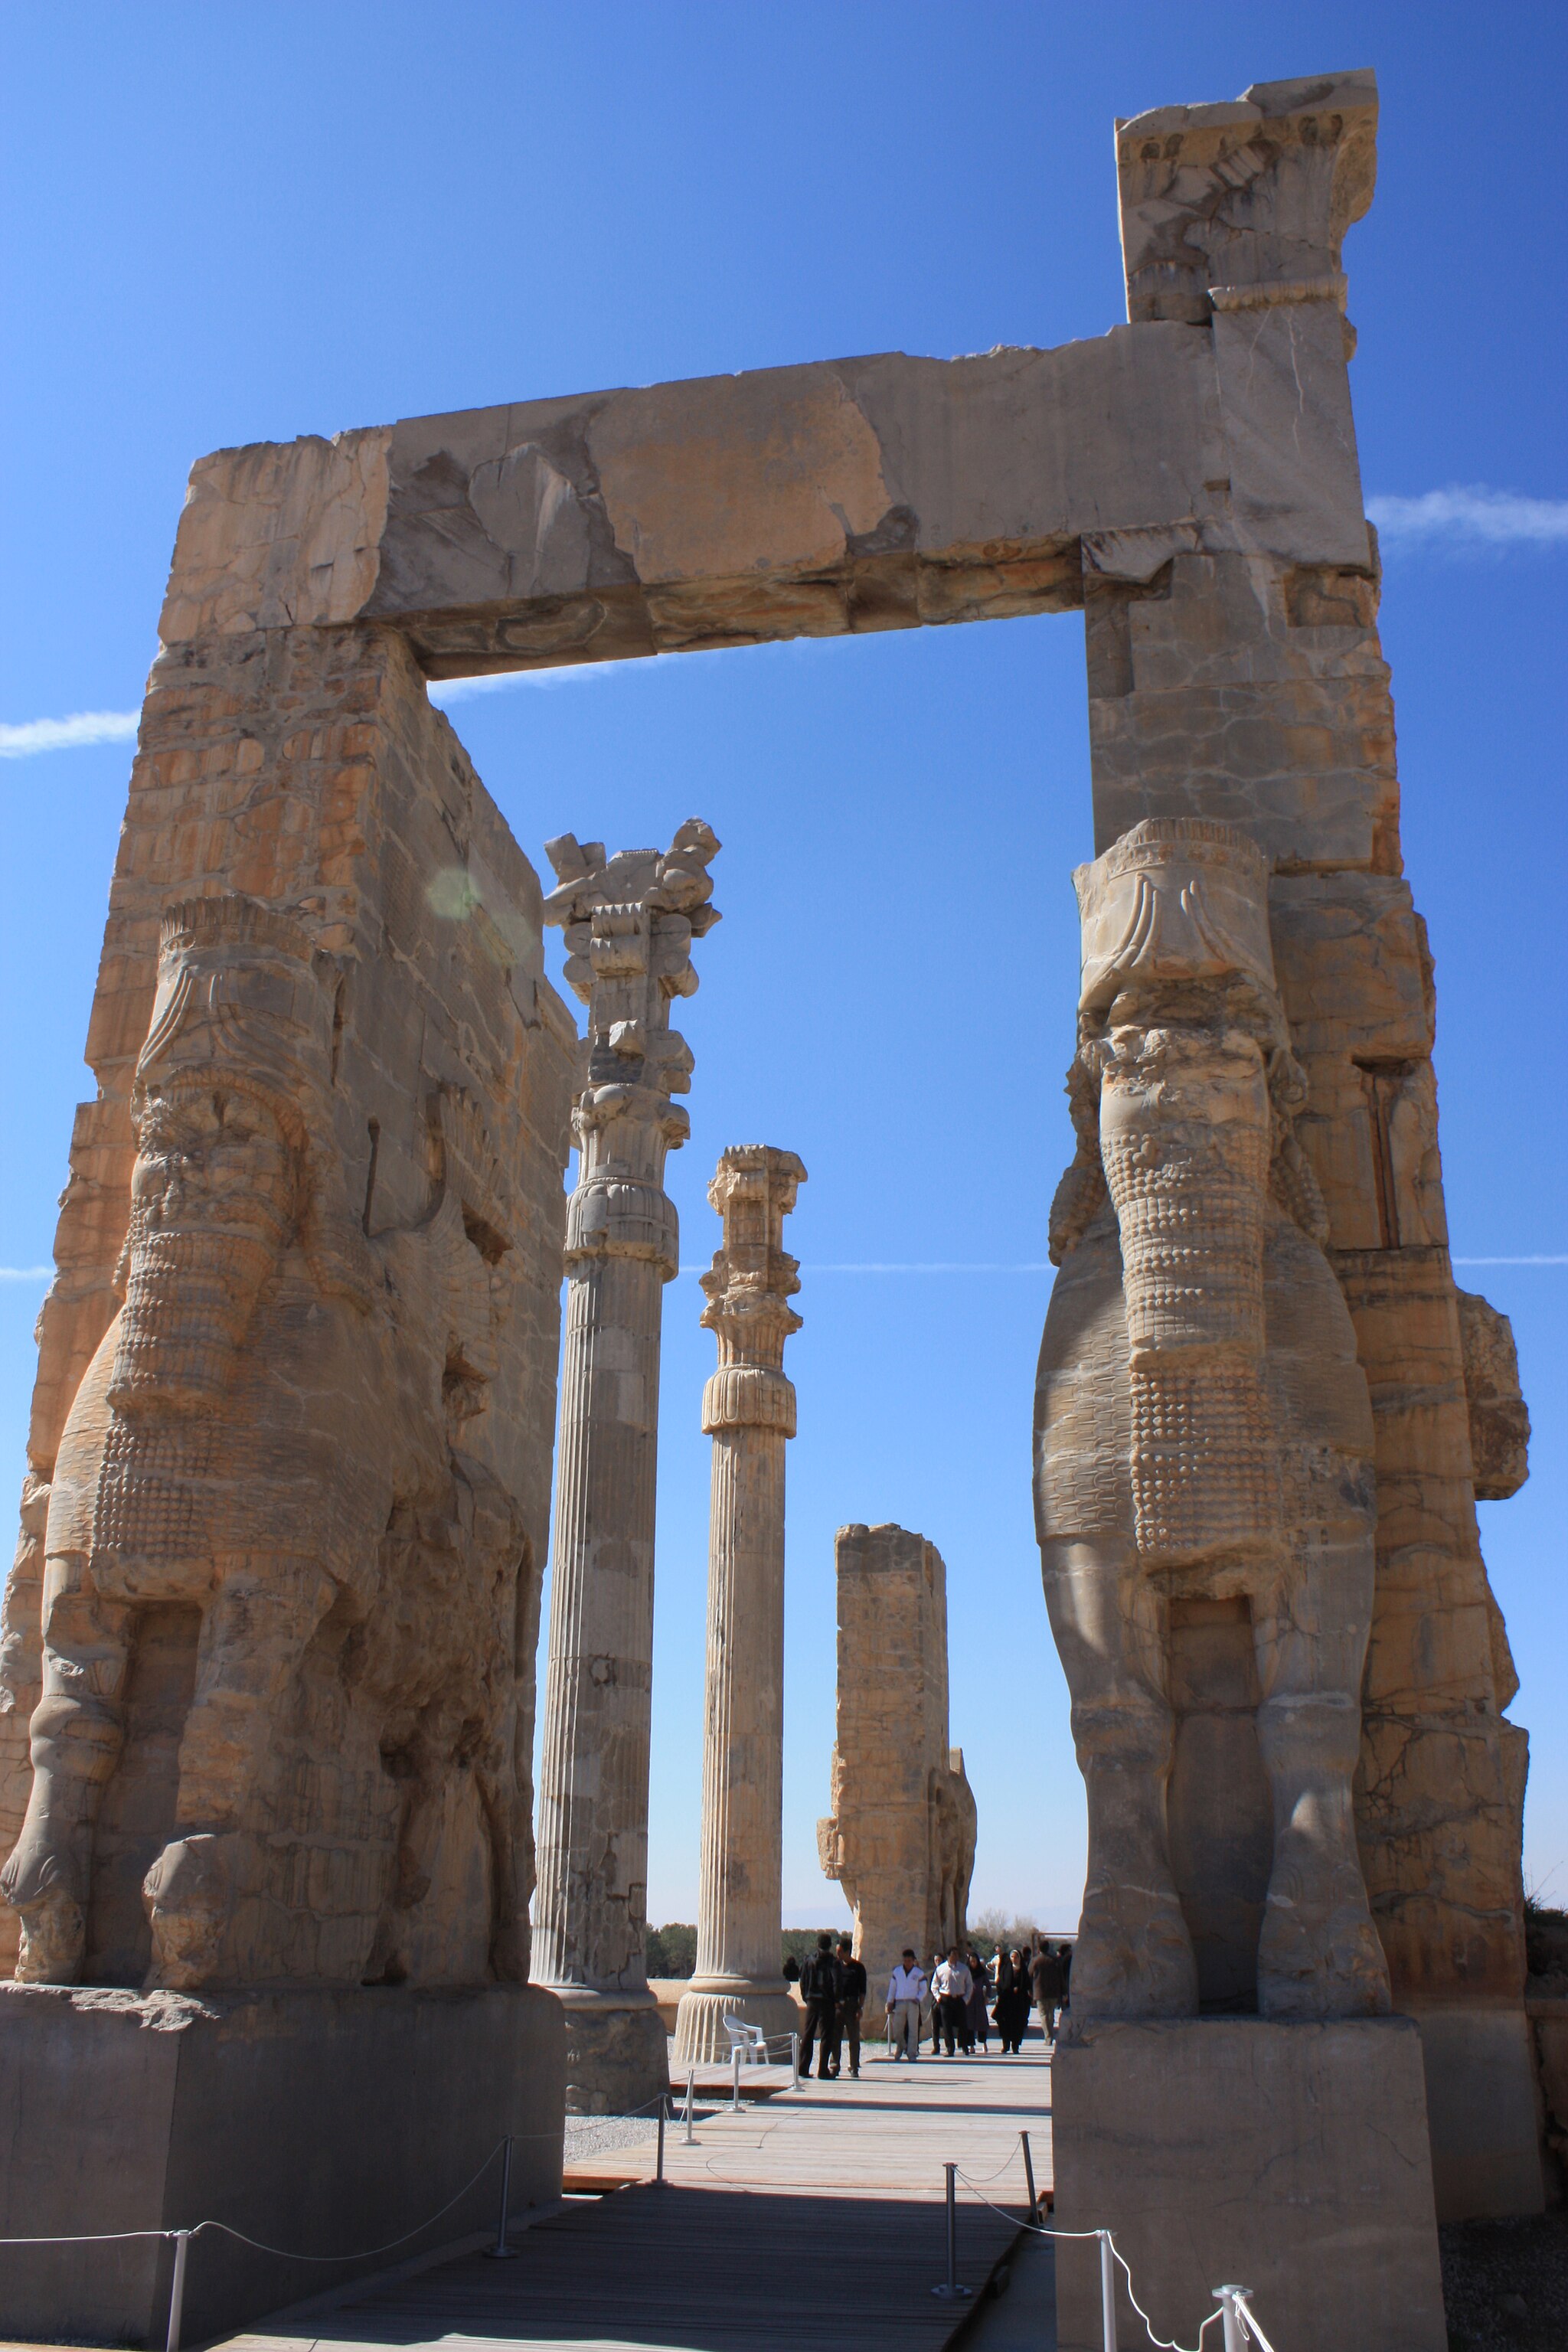
Title: Takhtejamshid 17
Description: Persepolis in Shiraz
Date: 2009-03-02
Categories: GFDL, Taken with Canon EOS 450D, Gate of All Nations, License migration redundant, Self-published work, 2009 in Persepolis